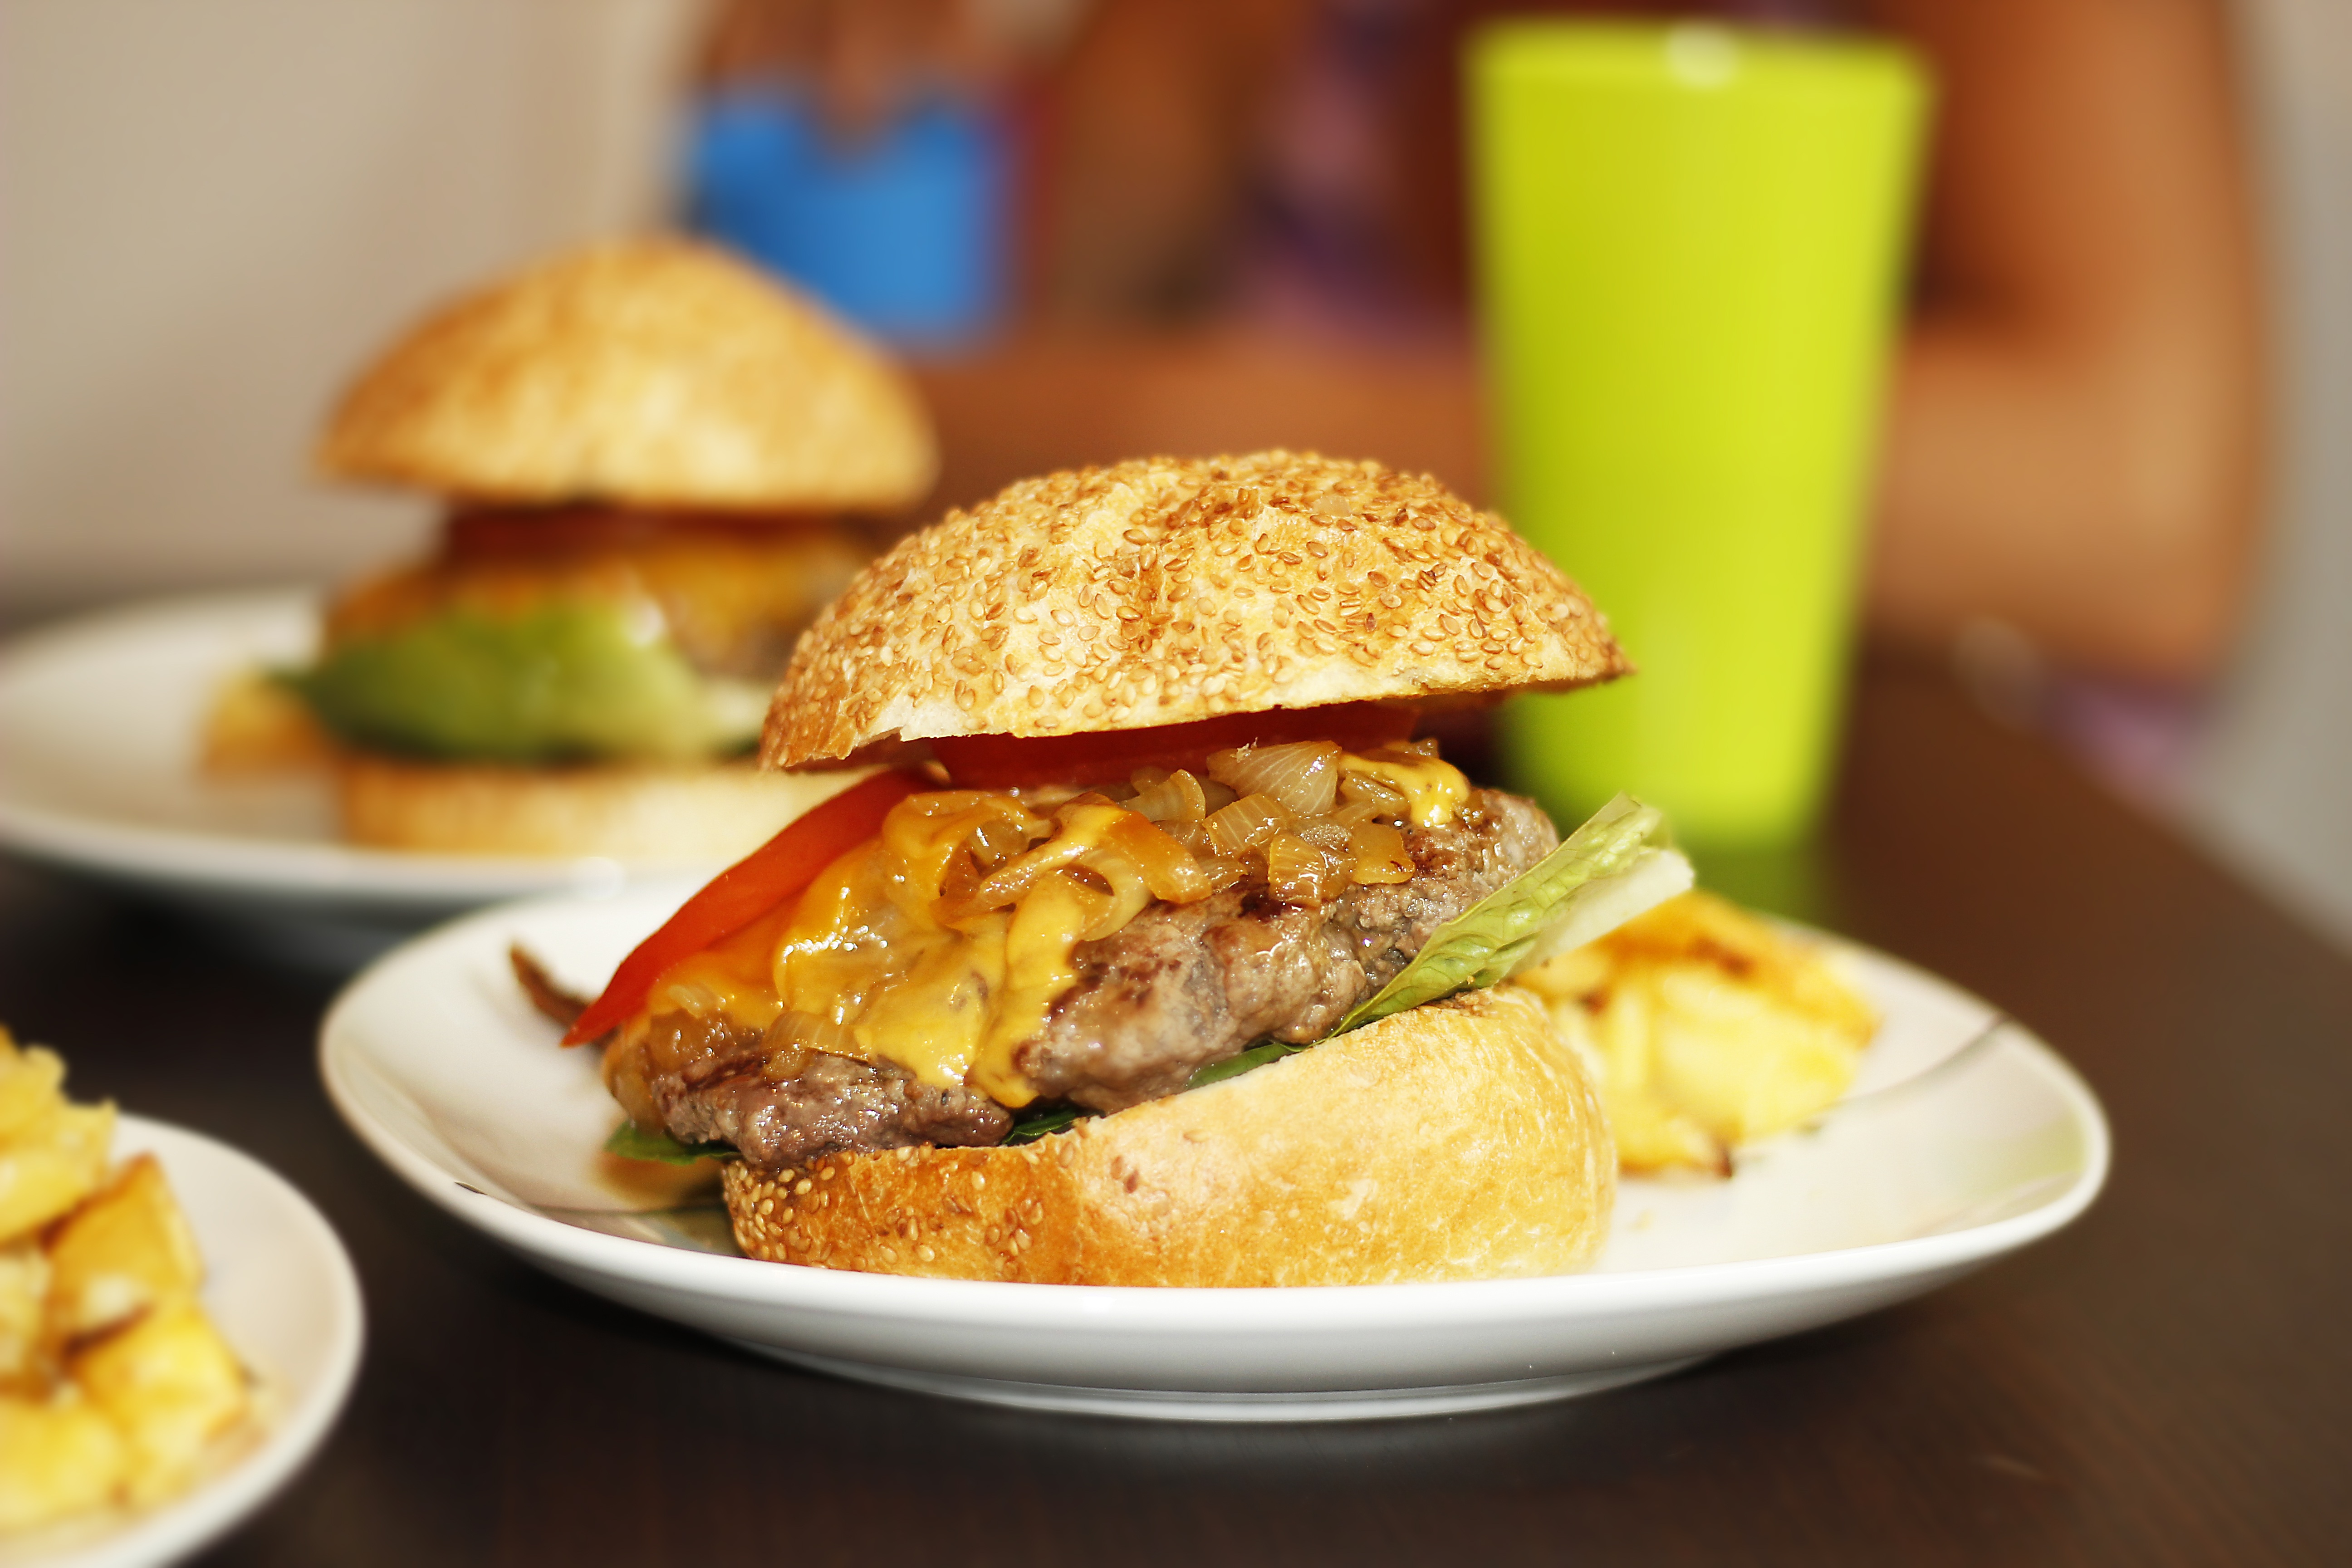
home, dish, meal, food, red, produce, bbq, junk, breakfast, gourmet, fast food, meat, cuisine, beef, hamburger, sandwich, steak, lettuce, cheese, bun, cheeseburger, american, background, tomatoes, fast, vegetarian food, grilled, onions, slider, french fries, midday, veggie burger, sloppy joe, hamburgers